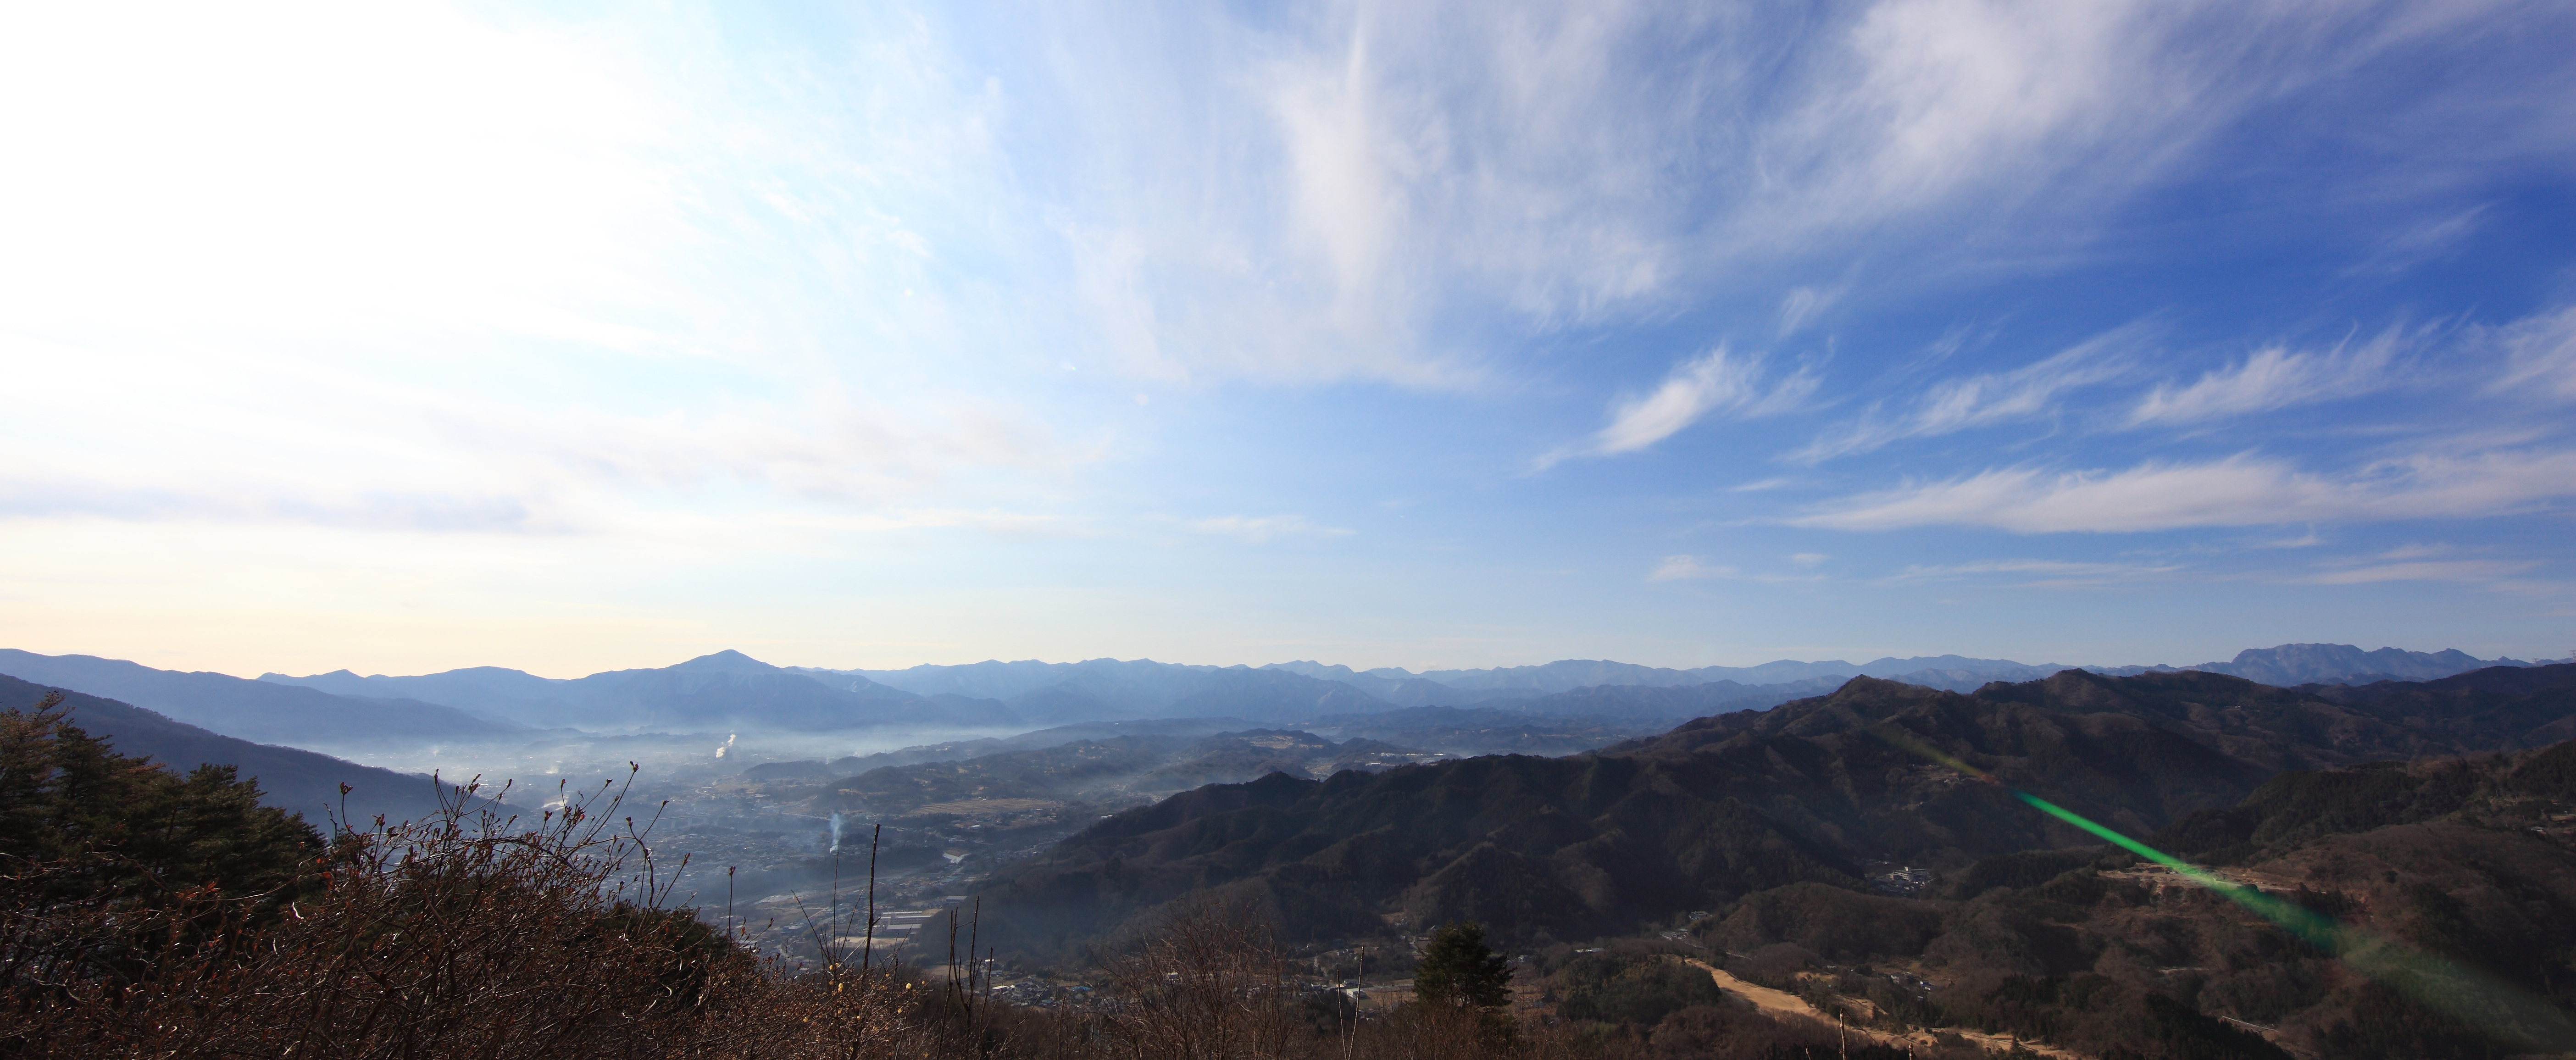
landscape, nature, wilderness, mountain, cloud, sky, morning, hill, view, valley, mountain range, high, ridge, alps, plateau, 5d, hires, markii, hi, res, resolution, hodosan, landform, geographical feature, atmospheric phenomenon, mountainous landforms